History of physics

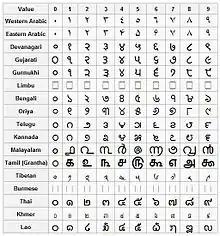
The Hindu-Arabic numeral system. The inscriptions on the edicts of Ashoka (3rd century BCE) display this number system being used by the Imperial Mauryas.

Important physical and mathematical traditions also existed in ancient Chinese and Indian sciences.